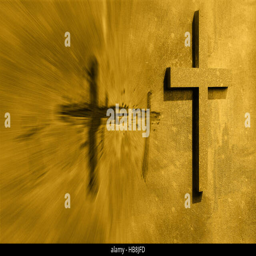
crosses carved in the wall